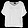
Label: Shirt